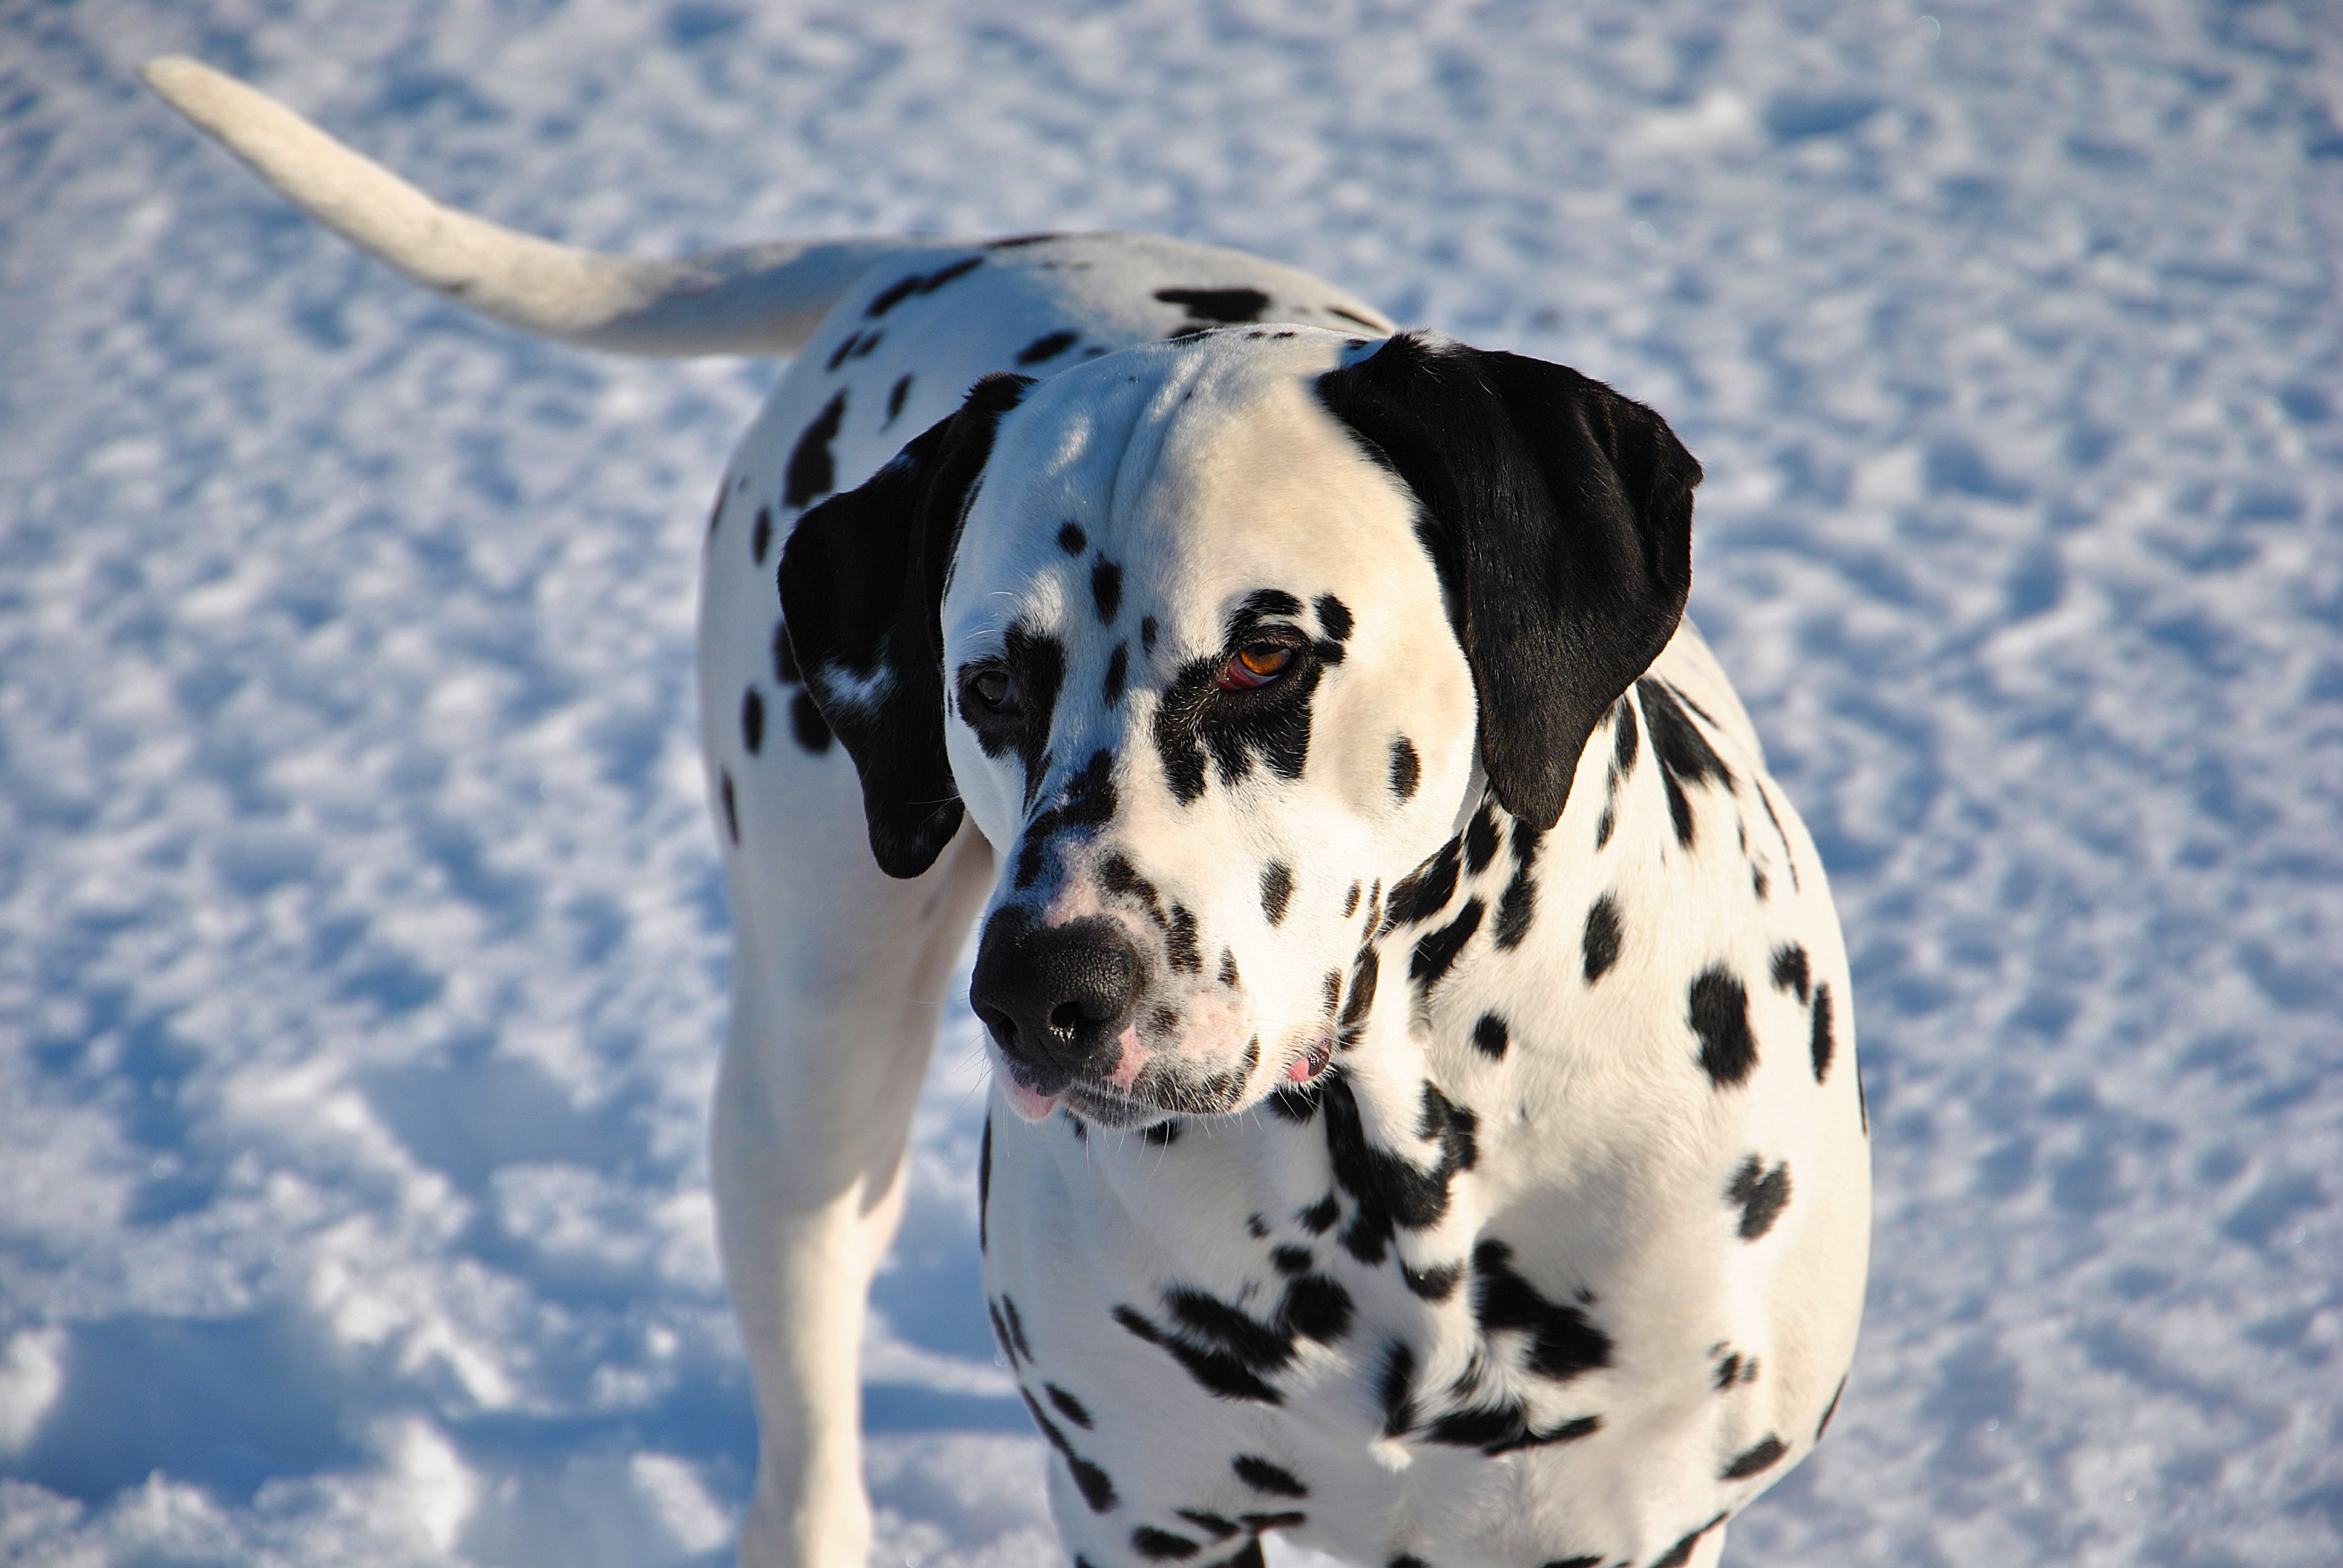
snow, winter, sky, dog, animal, canine, pet, mammal, snout, domestic, dalmatian, dog breed, dog like mammal, carnivoran, non sporting group